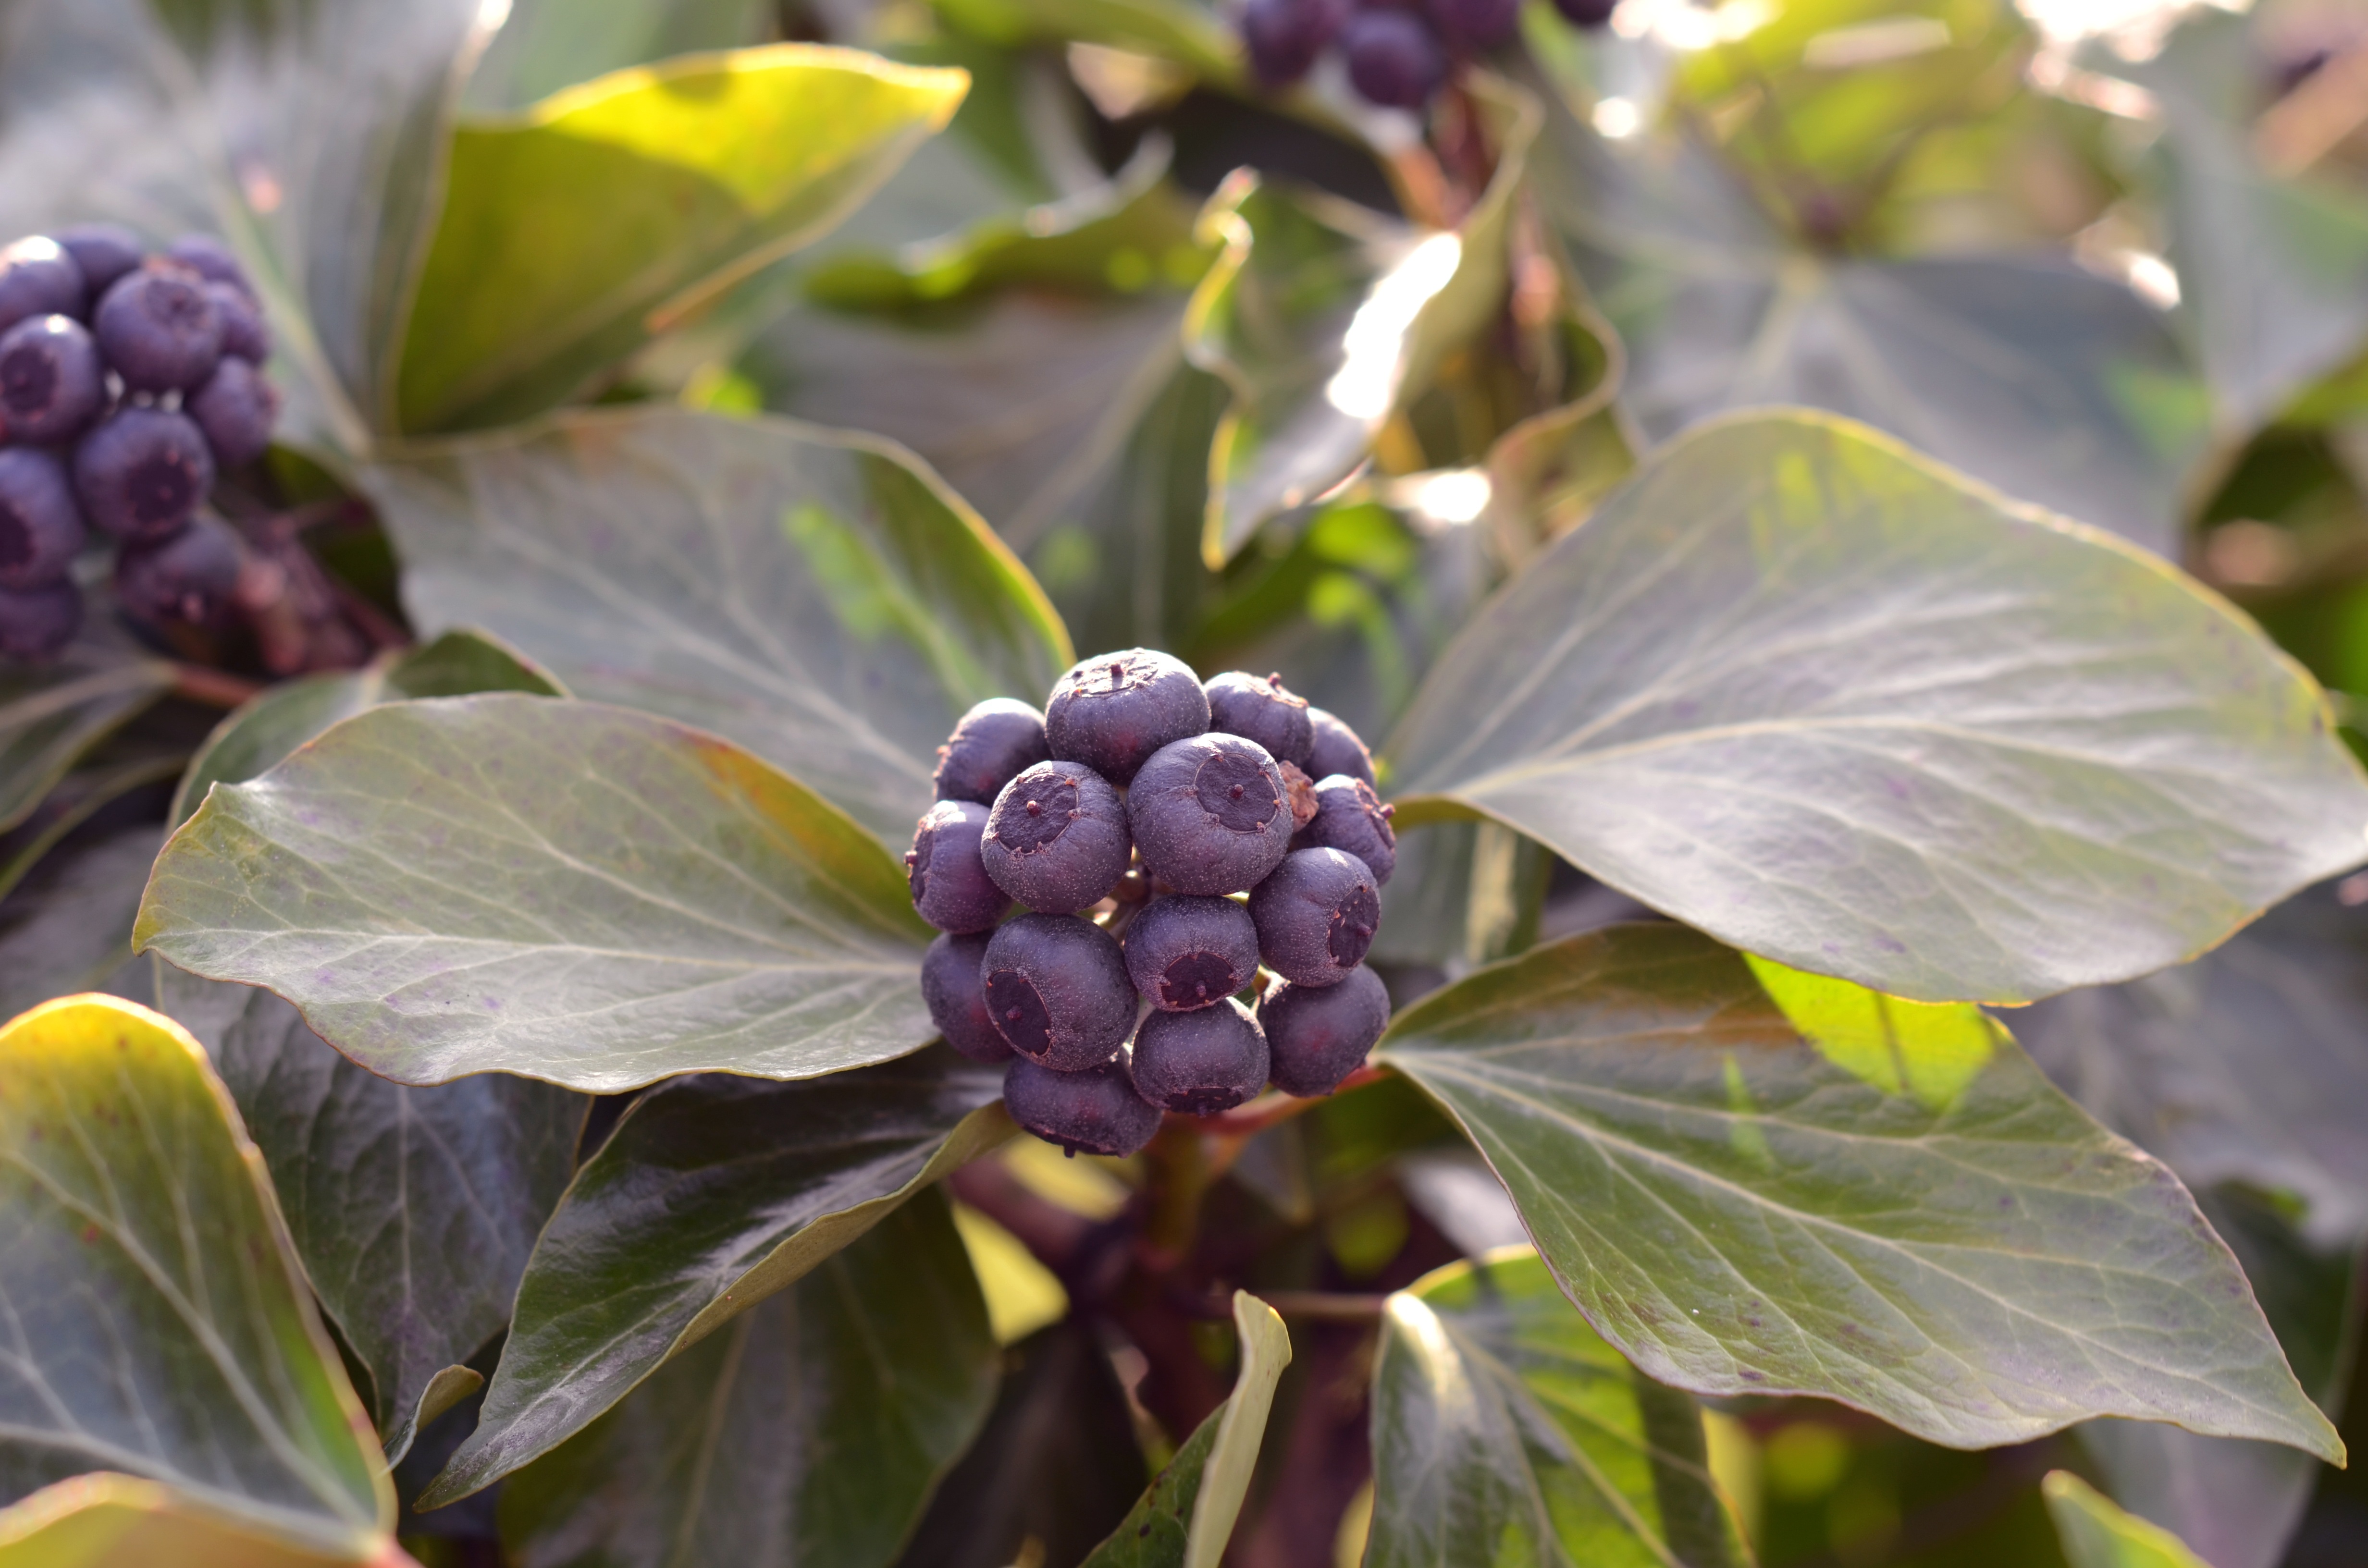
tree, nature, branch, blossom, plant, fruit, berry, leaf, flower, food, green, harvest, produce, macro, ivy, natural, autumn, botany, flora, wildflower, berries, shrub, macro photography, flowering plant, land plant